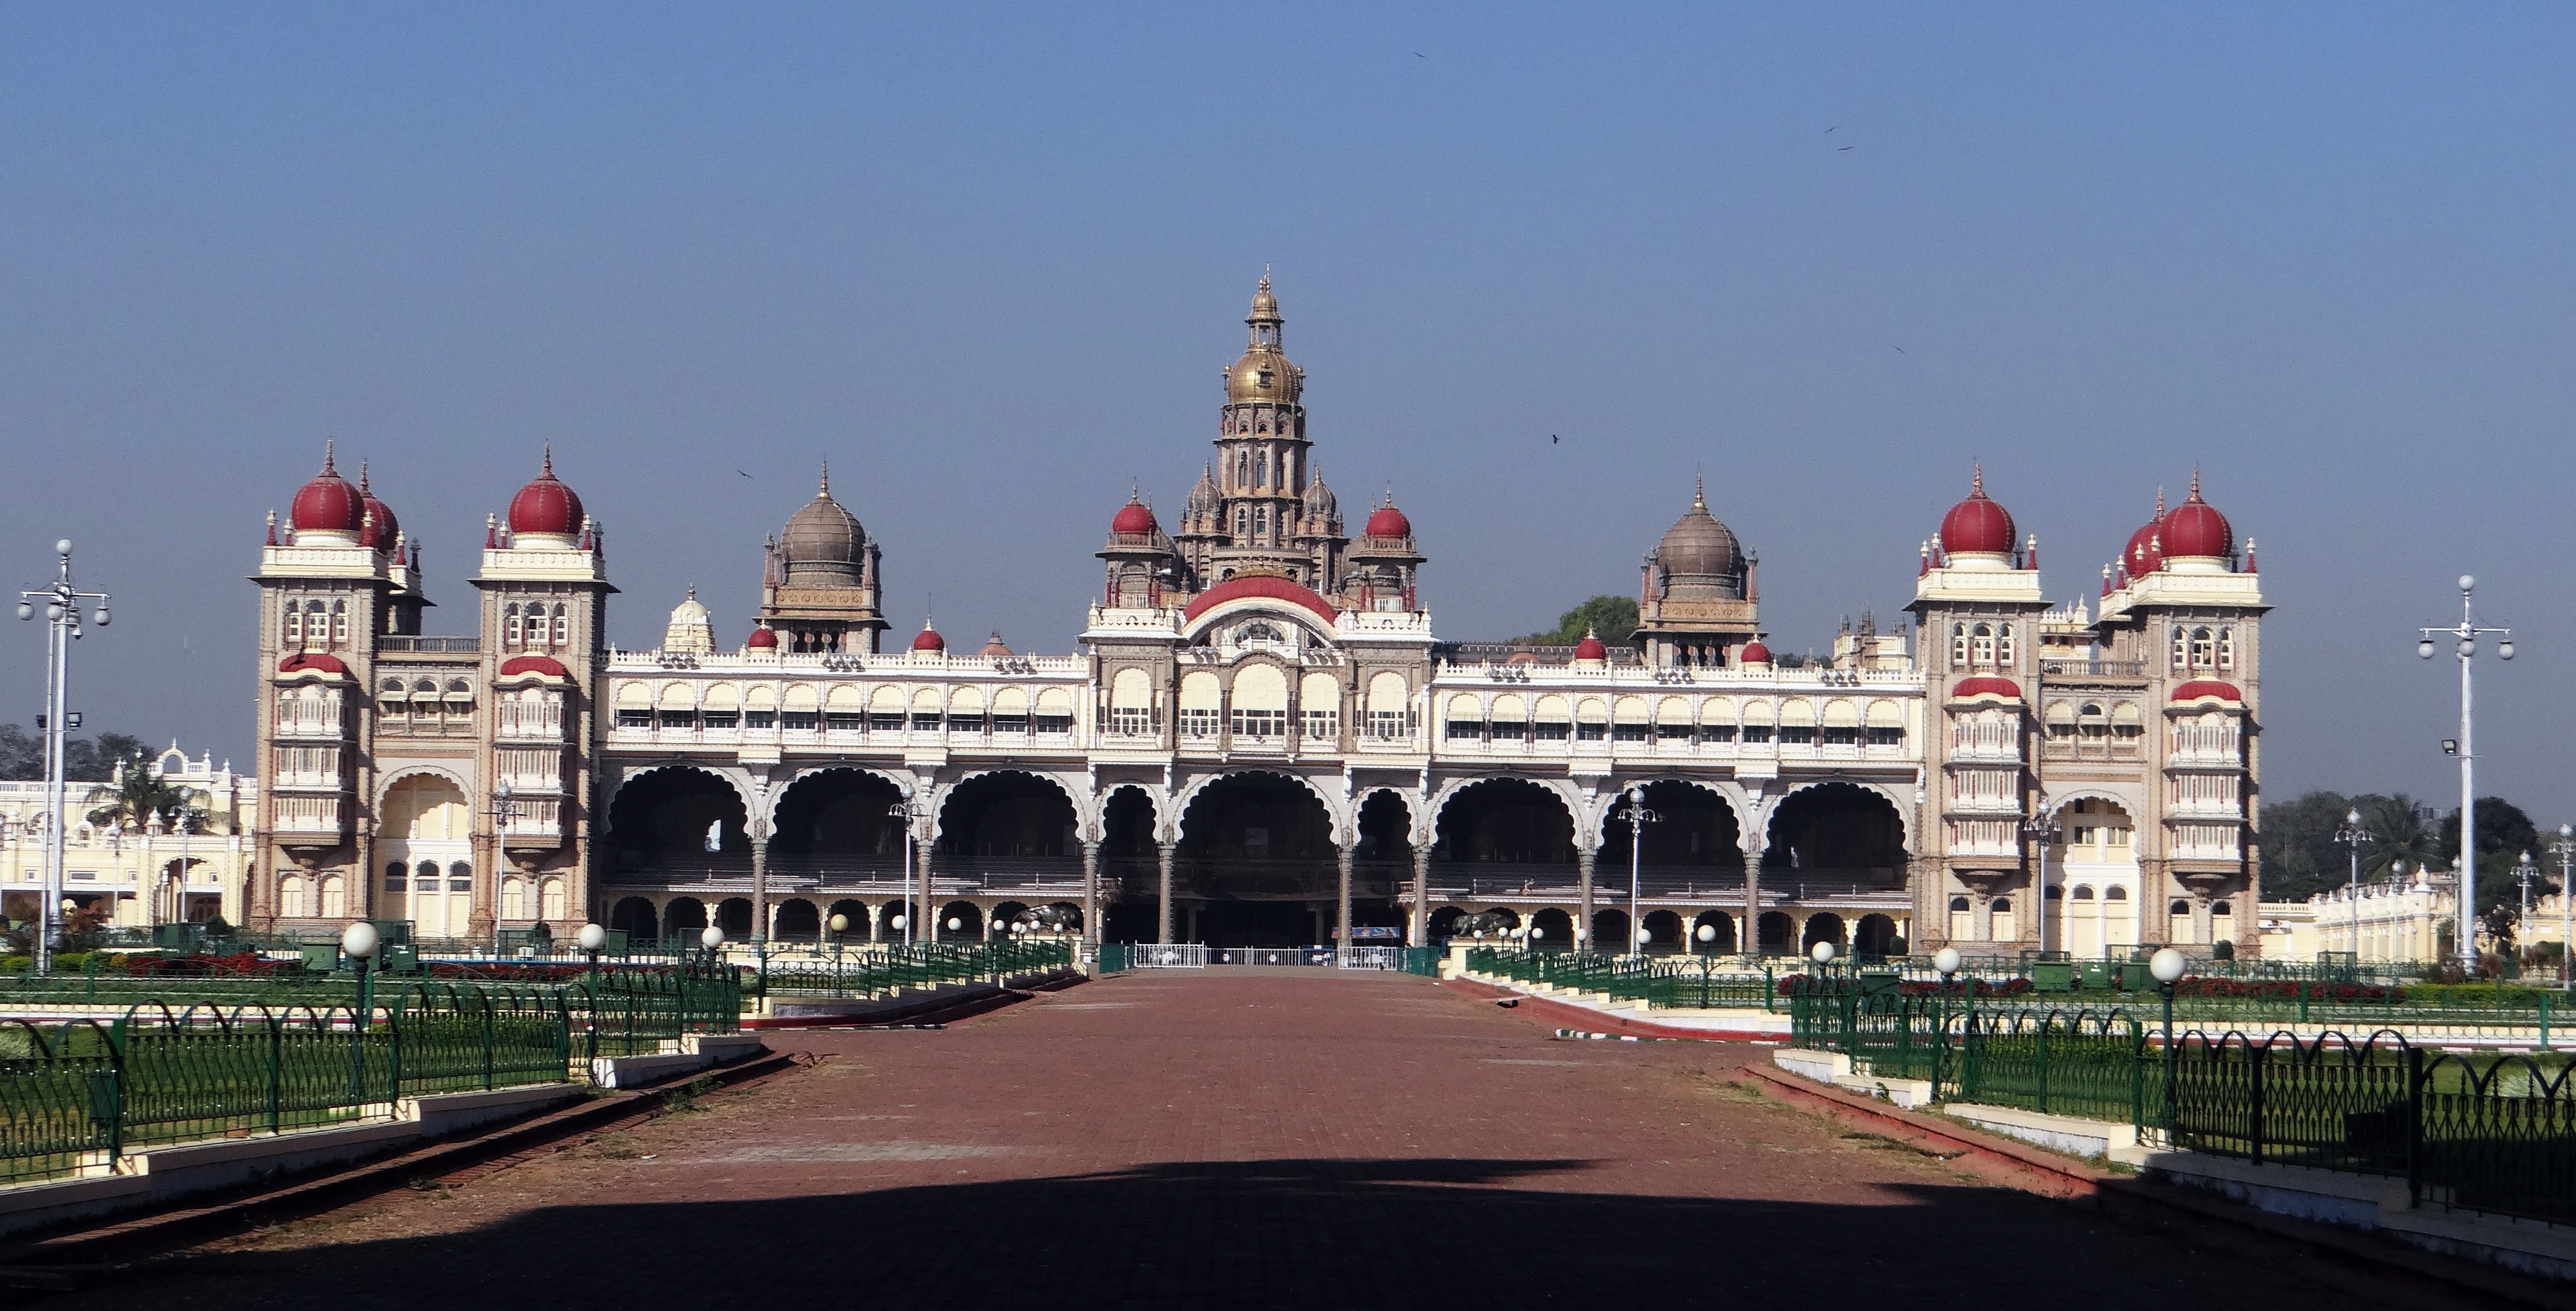
architecture, structure, building, palace, panorama, travel, tower, plaza, landmark, historic, tourism, place of worship, temple, town square, india, karnataka, mysore palace, historic site, indo saracenic, mysuru